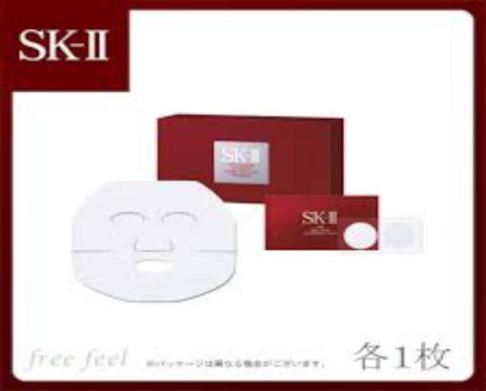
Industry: Necessities